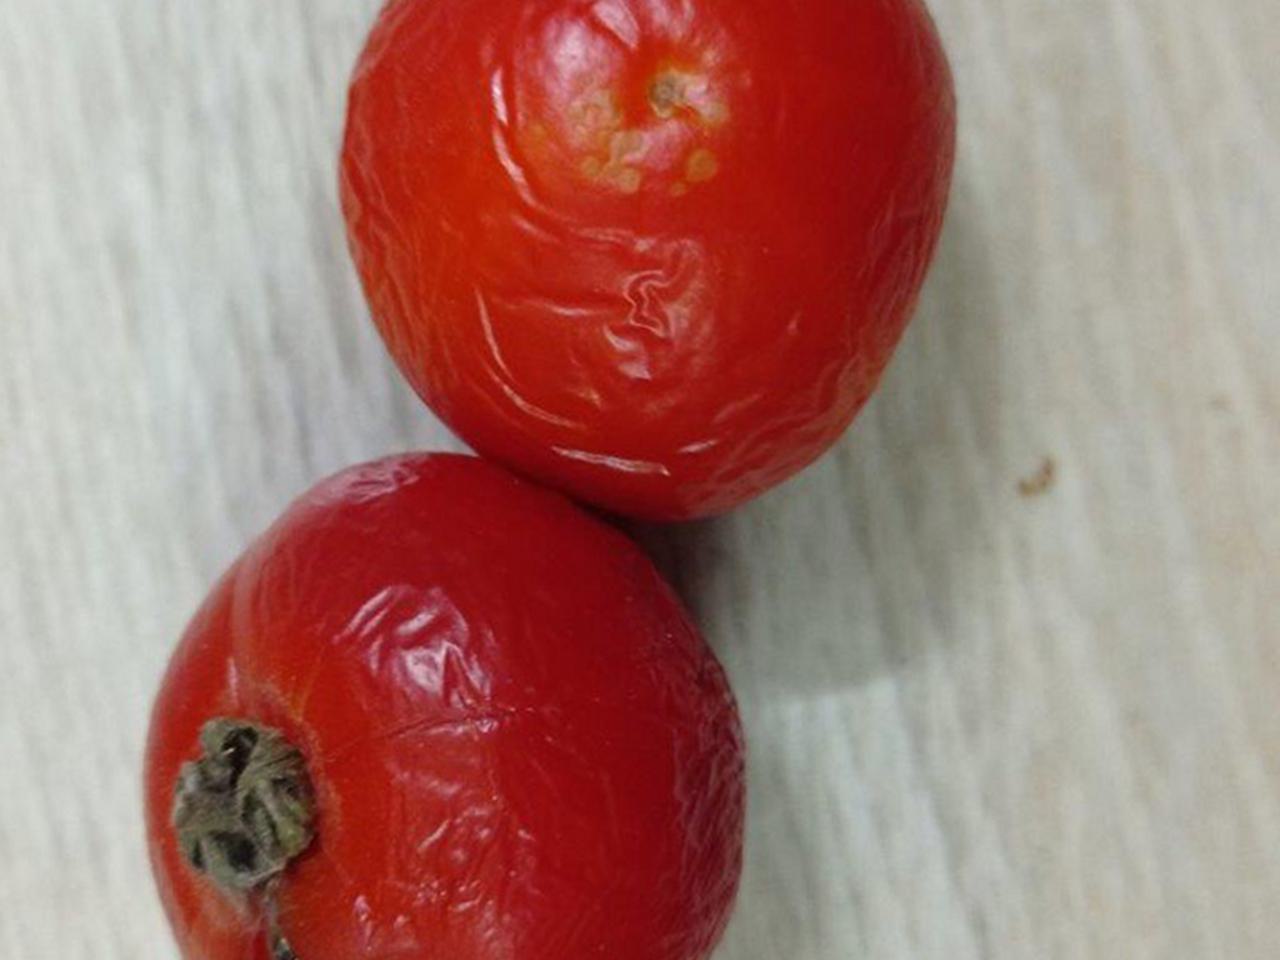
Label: Rotten